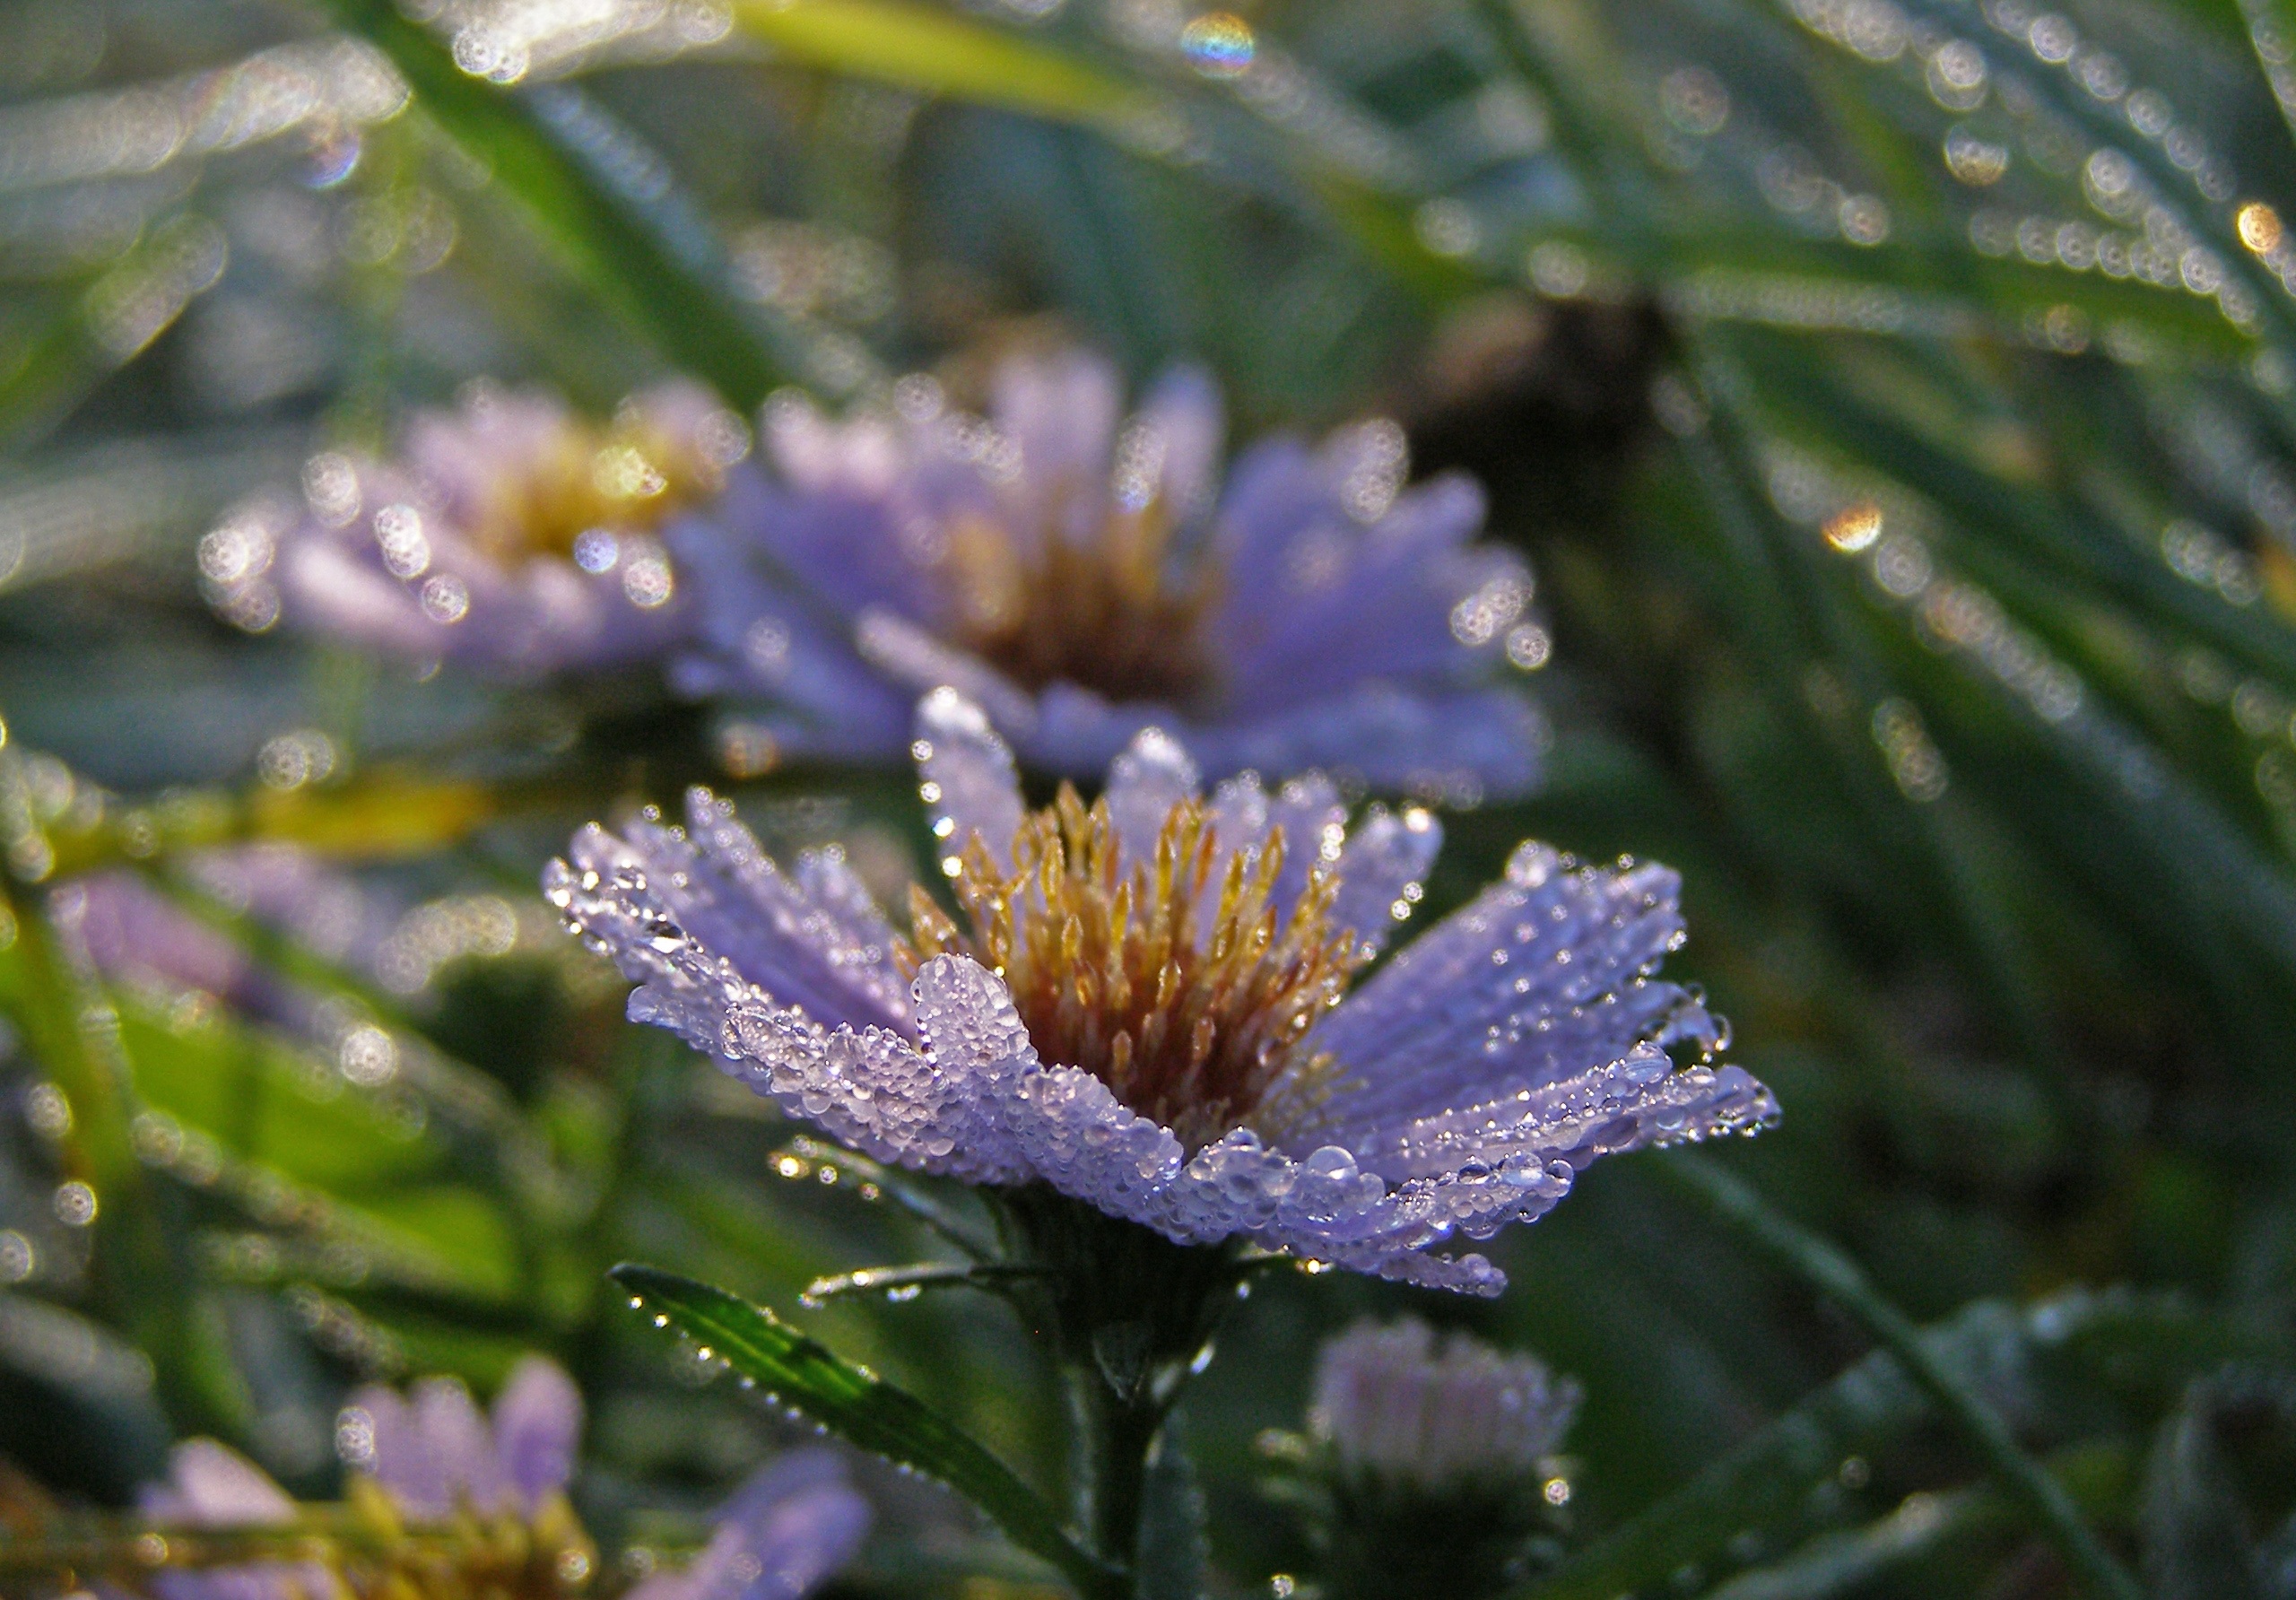
nature, blossom, plant, meadow, morning, flower, green, herb, produce, macro, autumn, botany, garden, flora, wildflower, flowers, rosa, astra, drops of water, macro photography, flowering plant, land plant, luminously